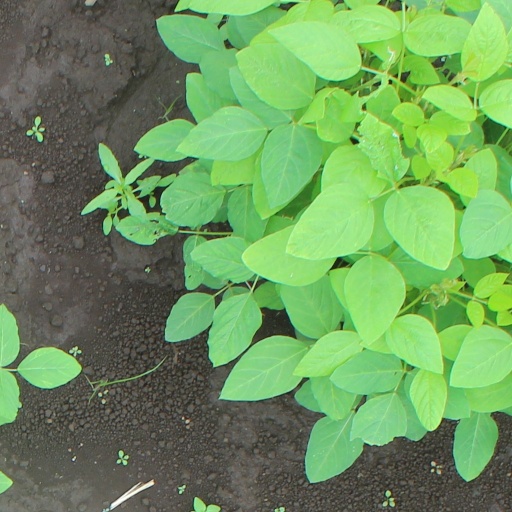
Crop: soybean